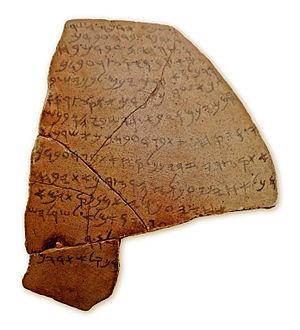
L'Israël antique désigne des populations qui ont vécu dans les territoires actuels d'Israël et de Palestine dont le récit national est donné par la Bible hébraïque. Celle-ci présente les Israélites comme descendants d'une même famille, divisés en douze tribus indépendantes puis fédérés en un royaume unifié qui se scinde ultérieurement. L'archéologie tend en revanche à situer les débuts de leur histoire aux derniers siècles du IIᵉ millénaire av. J.‑C., après l'effondrement des grands empires égyptien et hittite dominant le Proche-Orient. Des sociétés sédentaires émergent alors dans les hautes terres situées entre la plaine côtière palestinienne et le Jourdain, où se développent par la suite des entités politiques qui deviennent de plus en plus complexes, jusqu'à l'apparition de deux royaumes, Israël au nord et Juda au sud, peut-être issus de la scission d'un royaume unique. Ces deux États connaissent ensuite des fortunes diverses. Prospère, organisé autour de sa capitale Samarie, le premier est finalement vaincu et absorbé par les Assyriens en 722 av. J.-C., qui ne parviennent pas à faire subir le même sort au second.